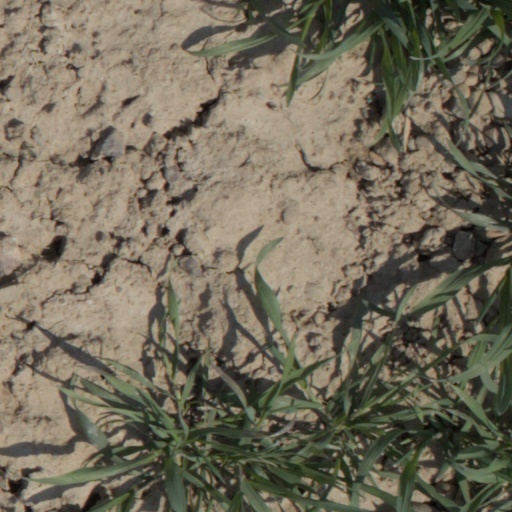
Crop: wheat